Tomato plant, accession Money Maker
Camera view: tilt-top (135 deg); turntable rotation: 240 degrees
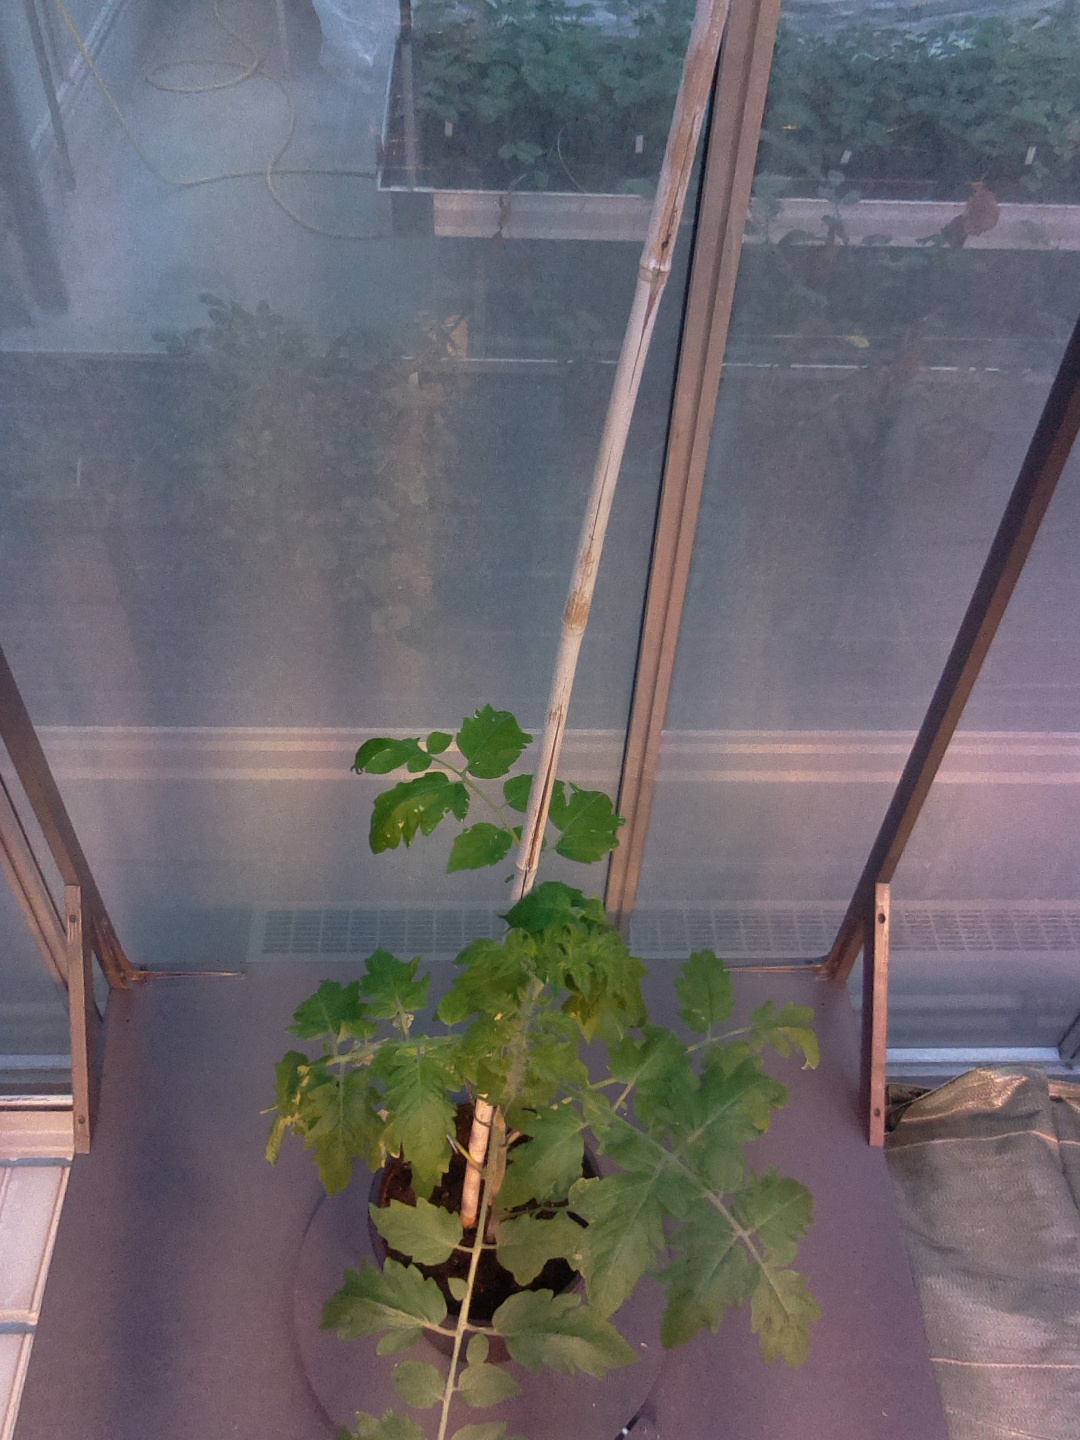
BBCH growth stage 14: 8 of true leaves visible